Charmant Som

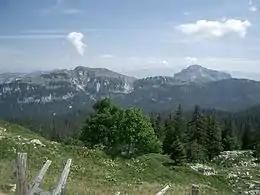
View of Charmant Som and Chamechaude (right) from the Col de la Grande Vache to the west

Charmant Som is located in southeastern France, in the Auvergne-Rhône-Alpes region and the Isère département, in the commune of Saint-Pierre-de-Chartreuse. It lies some north of Grenoble and almost southeast of Lyon. It is part of the pre-Alpine Chartreuse Mountains.